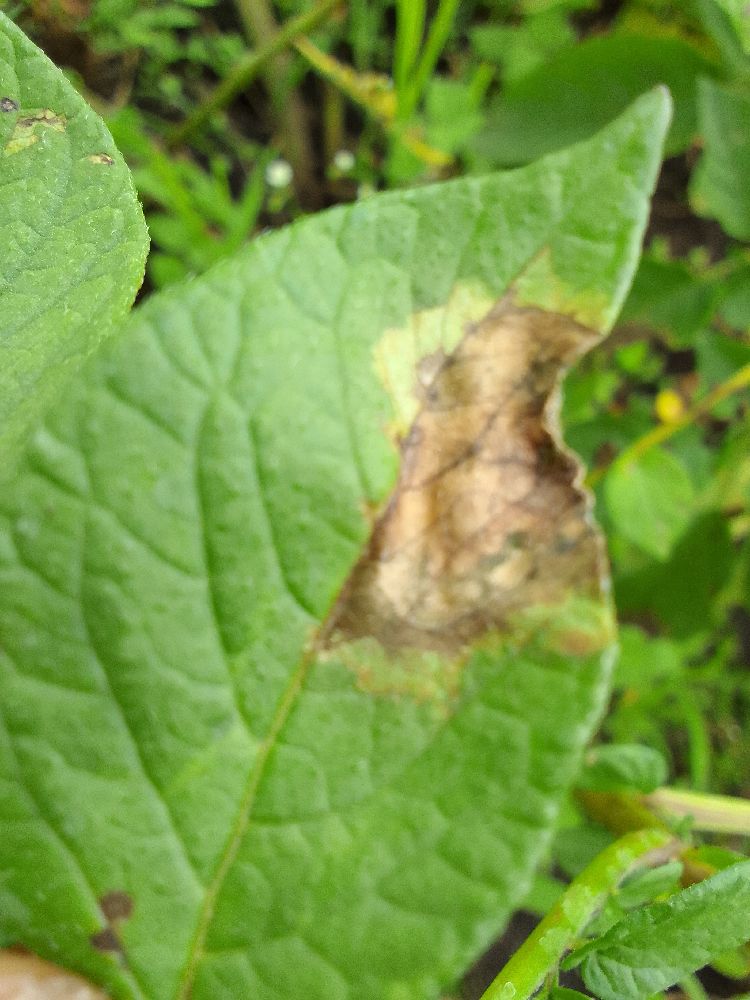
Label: Late blight